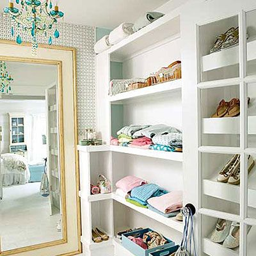
how to make your closet as pretty as the clothes in it # decor